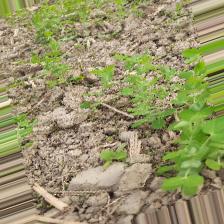
Label: Normal